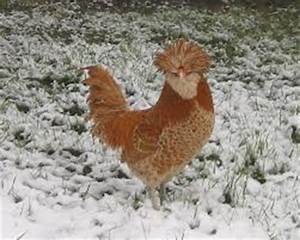
Label: chicken